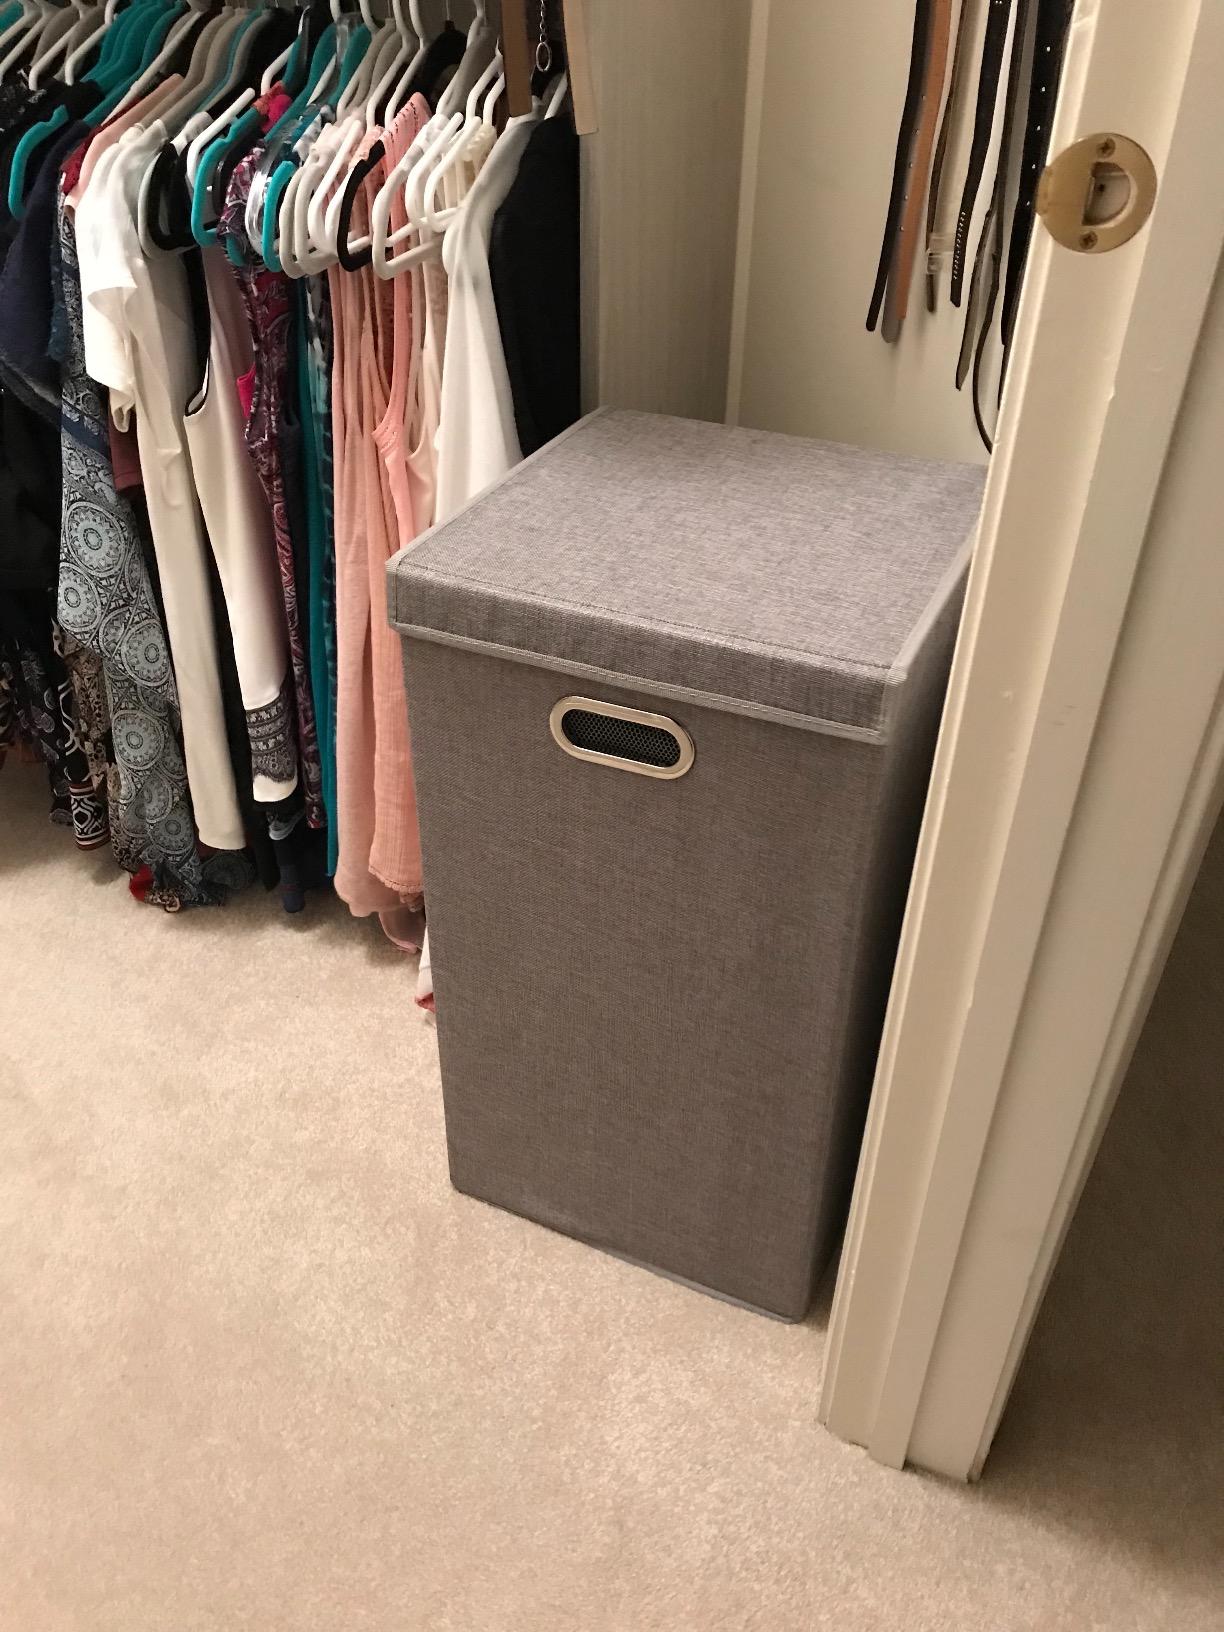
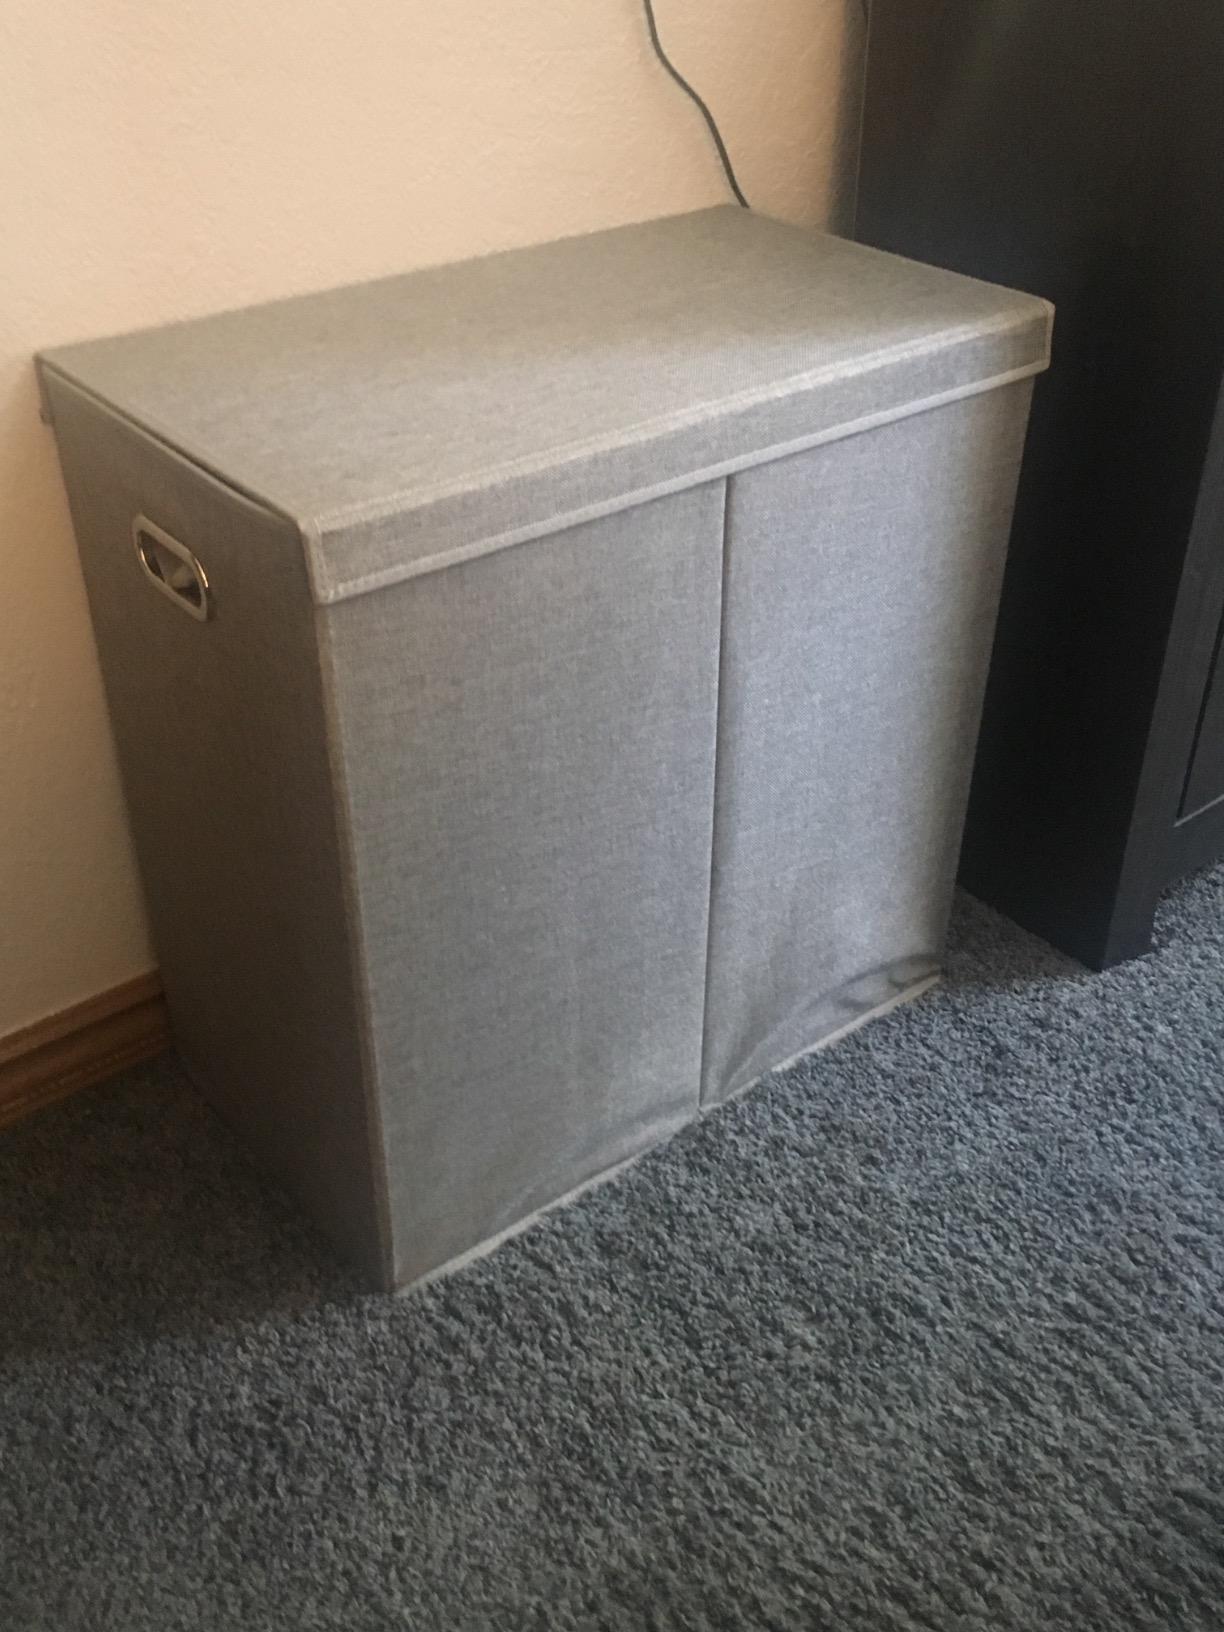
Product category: items_hamper
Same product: no